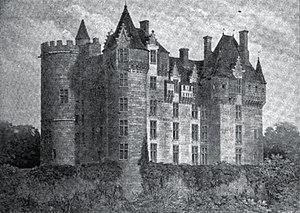
Dessin du château de Montsabert